Robert E. Lee (steamboat)

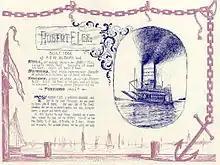
"Robert E. Lee", another drawing by Samuel Ward Stanton

In the summer of 1870, "Robert E. Lee" won a famed steamboat race against "Natchez", going from New Orleans to St. Louis, Missouri, a distance of , in 3 days, 18 hours and 14 minutes. John W. Cannon, the captain of "Robert E. Lee", ensured victory by removing excess weight, carrying only a few passengers, and using prearranged barges to increase the speed of refueling. "Natchez" finished the race several hours later, but had been delayed by fog for six hours, and had numerous passengers to weigh it down. She received a silver bowl trophy containing the name of the Robert E. Lee. On December 22, 1870, she collided with the Potomac opposite Natchez, Mississippi. The Lee sustained much damage and was run out on a sandbar until she could be raised and repaired.